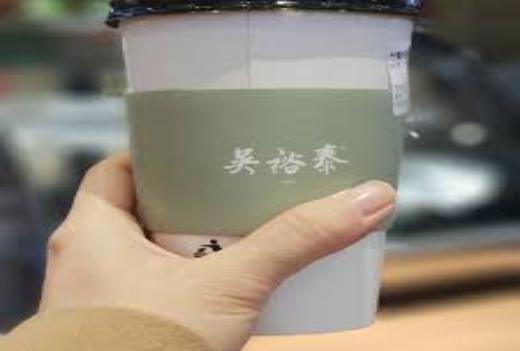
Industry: Food